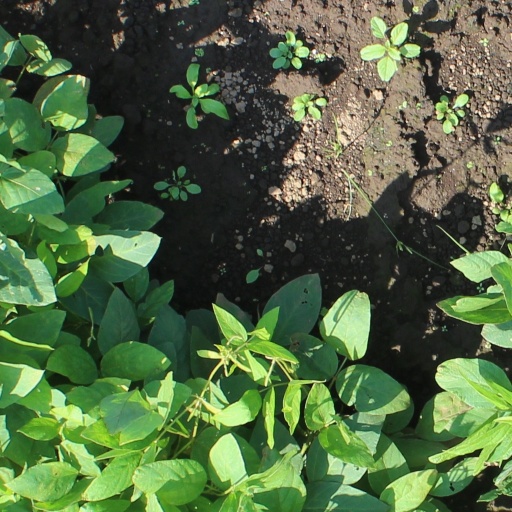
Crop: soybean